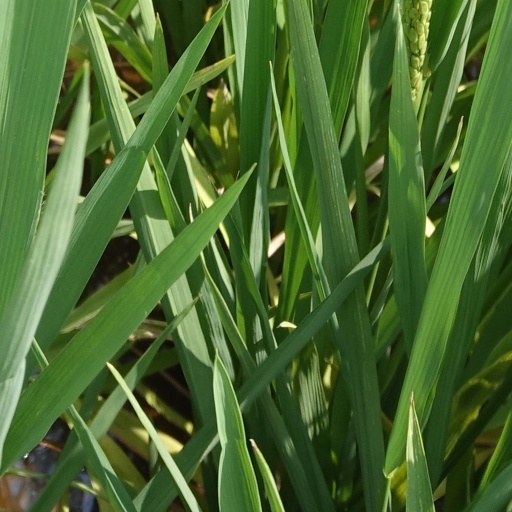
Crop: rice